Raunheim station

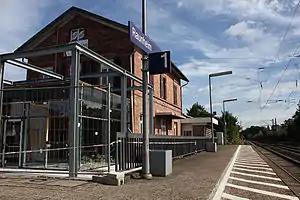

Raunheim station is a railway station in the town of Raunheim in the German state of Hesse on the Main Railway from Mainz to Frankfurt am Main. It is classified by Deutsche Bahn as a category 5 station. The station is served by the S-Bahn. The station was opened in 1863.